Yachting

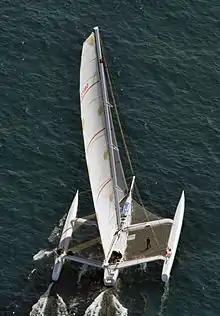
Loe Real 60-foot Water World Tri 2013

While sailing groups organize the most active and popular competitive yachting, other boating events are also held worldwide: speed motor boat racing; competitive canoeing, kayaking, and rowing; and navigational contests (generally a test of celestial and landmark-based navigation skills where GPS and other electronic navigation equipment is disallowed) are among the events which are organized around the world. Specialized yachts, such as hydrofoils, hovercraft, or personal watercraft also engage in competitions involving test of equipment and skill (usually, skill in maneuvering safely). All such events are part of the larger world of yachting, if they are done for recreational or sporting purposes.